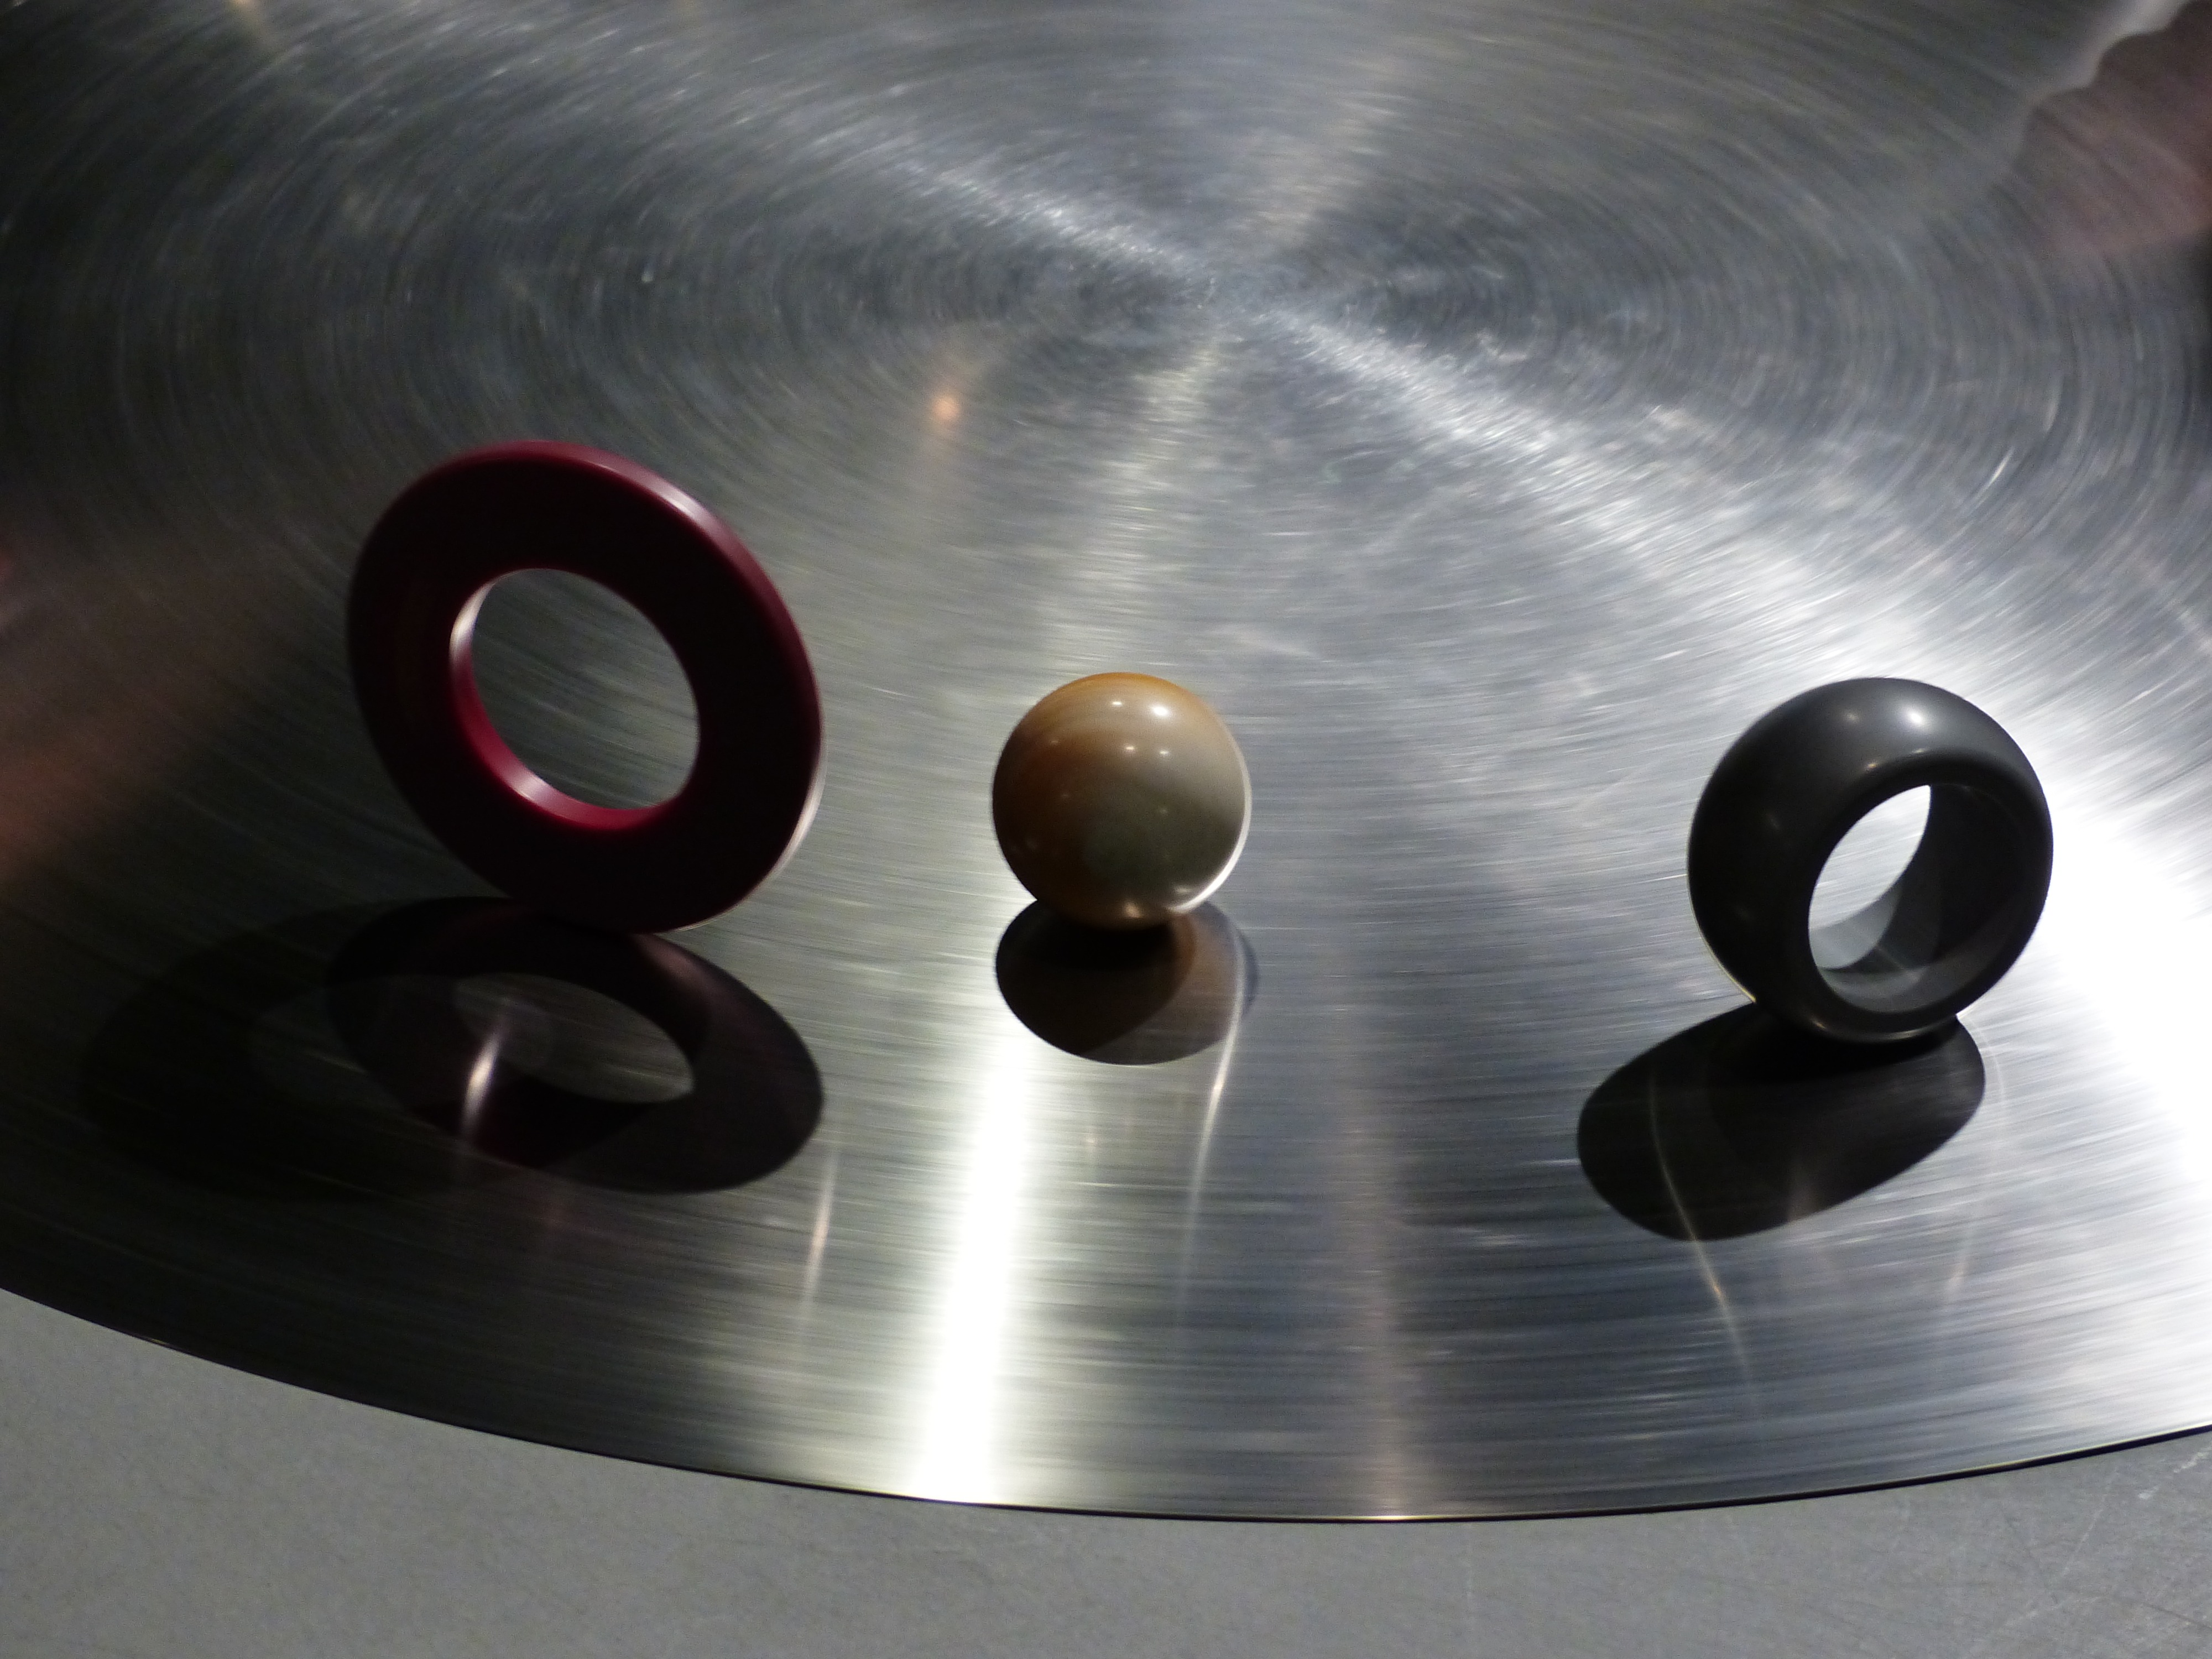
table, light, technology, wheel, play, museum, metal, black, movement, skill, roundabout, circle, eye, ball, sphere, hub, shape, experiment, museum of technology